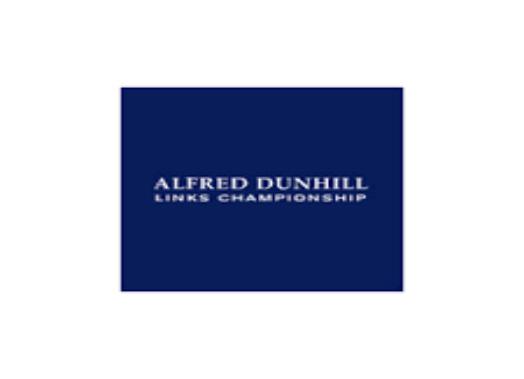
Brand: Alfred Dunhill
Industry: Clothes